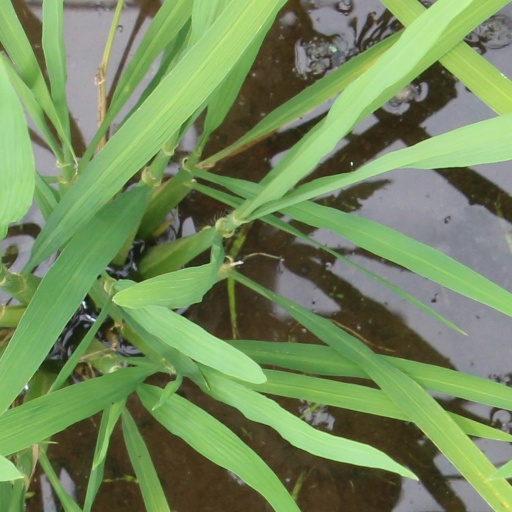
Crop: rice